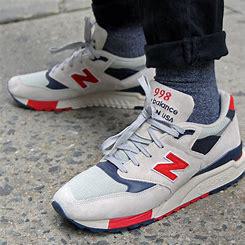
Brand: New
Model: Balance 998